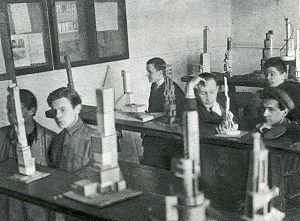
Nikolaï Alexandrovitch Ladovski fut un architecte et enseignant russe de l'avant-garde, figure du Rationalisme des années 1920. Ladovski est connu comme étant le fondateur d'écoles d'architecture russes et soviétiques ; ses cours à la Vkhoutemas entre 1920 et 1932 ont formé la génération des architectes soviétiques active durant toute la période stalinienne et les décennies suivantes.